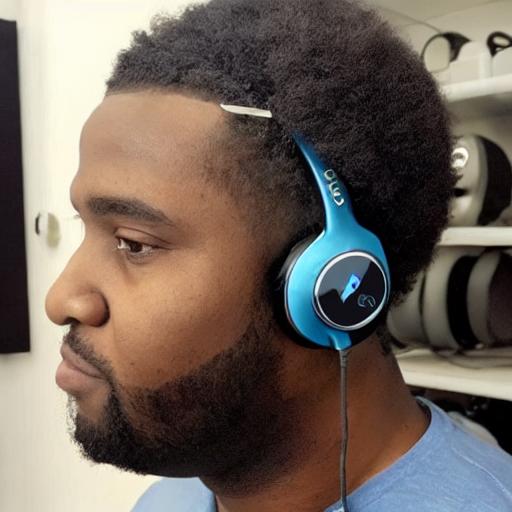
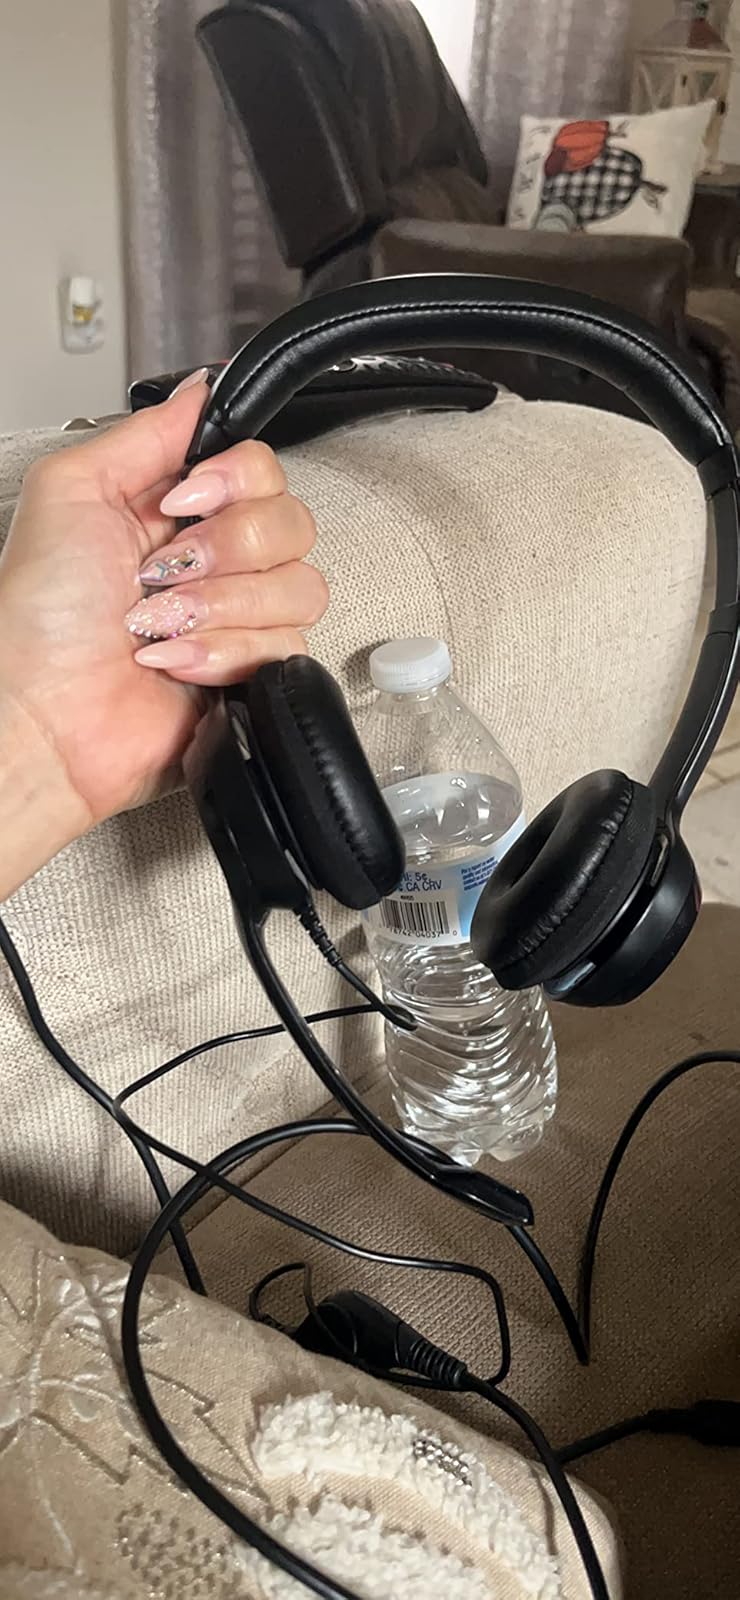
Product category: headphones
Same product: no